Coca-Cola Bottling Plant (Trenton, Florida)

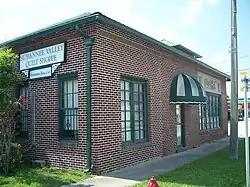

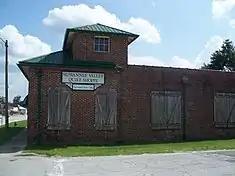

The Coca-Cola Bottling Plant (also known as the Coca-Cola Building and the Florida Coca-Cola Bottling Company) is an historic one-story redbrick building located at 517 North Main Street in Trenton, Gilchrist County, Florida. Built in 1925, the building was listed in 1989 in "A Guide to Florida's Historic Architecture", published by the University of Florida Press. It is the first Coca-Cola bottling plant built in Florida. At the time of its listing, it was "in disrepair and not in use." Today it has been renovated and is being used by the Off The Beet Restaurant